Tambach Formation

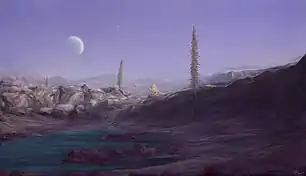
Artist's depiction of the Tambach paleoenvironment

The ecosystem of the Tambach Formation is unusual for its lack of aquatic animals such as xenacanthid sharks, "Eryops", or "Diplocaulus", which are otherwise common in Early Permian red beds. This is best explained by its mountainous environment, isolated from the monsoonal lowland floodplains which deposited most of the red beds. In addition, the ephemeral nature of the Tambach Basin's lakes and rivers means that only aquatic animals adapted to such conditions, such as conchostracans, were able to flourish. The Tambach Basin did support a diverse amphibian fauna, but only terrestrially-adapted types including dissorophoids and seymouriamorphs. Large herbivorous tetrapods such as caseids and especially diadectids are the most common body fossils recovered from the formation, while carnivorous synapsids are relatively rare. This is in contrast to North American environments, where fossils of carnivores such as "Dimetrodon" outnumber herbivore fossils. The environmental conditions of Tambach likely created a food web which was very different from that of the lowlands. The most common plants were tough, drought-adapted types such as conifers, while seed ferns and other lowland plants were much rarer. Fibrous terrestrial plants encouraged colonization of the basin by herbivorous land animals, but the dry climate prevents the development of an aquatic food chain, inhibiting animals such as large species of "Dimetrodon", which get a large portion of their food from waterways.